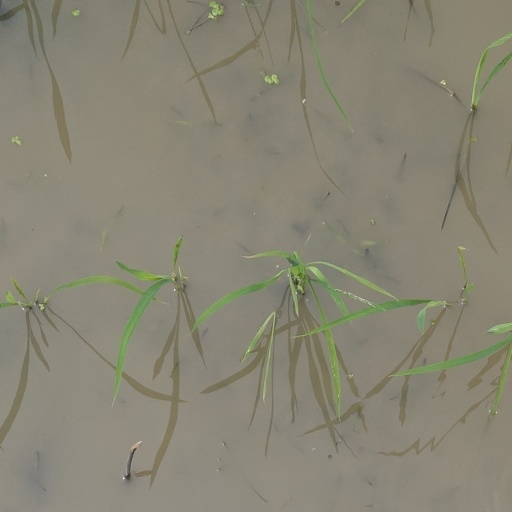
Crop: rice